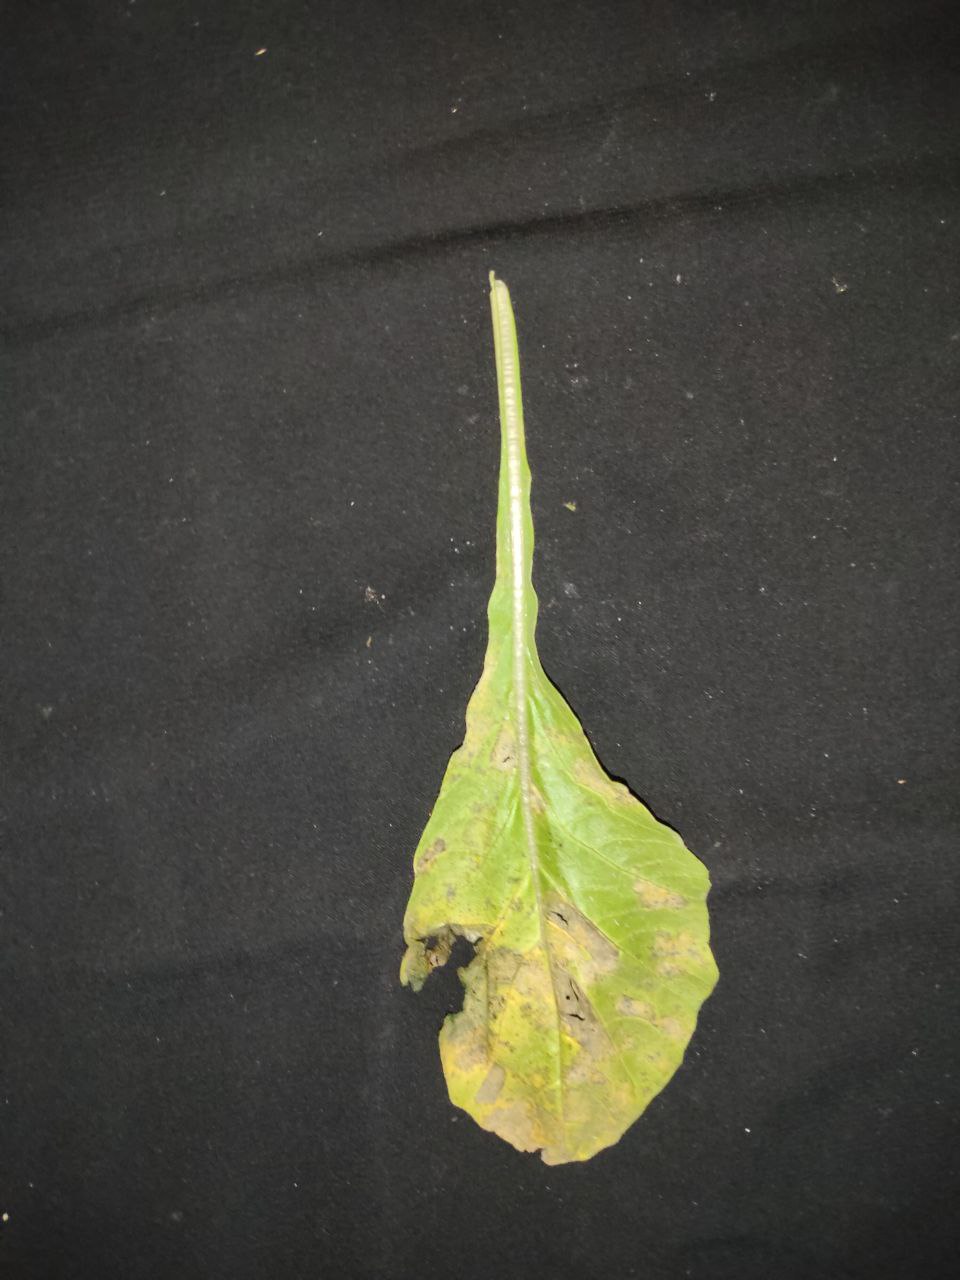
Label: Downey mildew